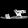
Label: Sandal